Junonia iphita

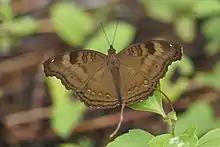

Upperside of both sexes brown of varying depths of colour. Forewing: cell with one pair of subbasal and one pair of apical transverse sinuous fasciae, the outermost defining the discocellulars; a short, broad, dark, oblique fascia beyond to vein 4, its inner margin diffuse, its outer sinuous but sharply defined; below vein 4 a sinuous, transverse, more faint fascia, followed by a discal blackish fascia, very broad and diffuse, below costa, bordered by a row of faint ocelli, and a postdiscal and a subterminal similar fascia following the outline of the termen. Hindwing with a slender blackish loop near apex of cellular area; a broad inwardly diffuse, outwardly well-defined short discal fascia in continuation of the one on the forewing; a series of postdiscal somewhat ochraceous ocelli with black pupils minutely centred with white; postdiscal and subterminal broad lines as on the forewing.